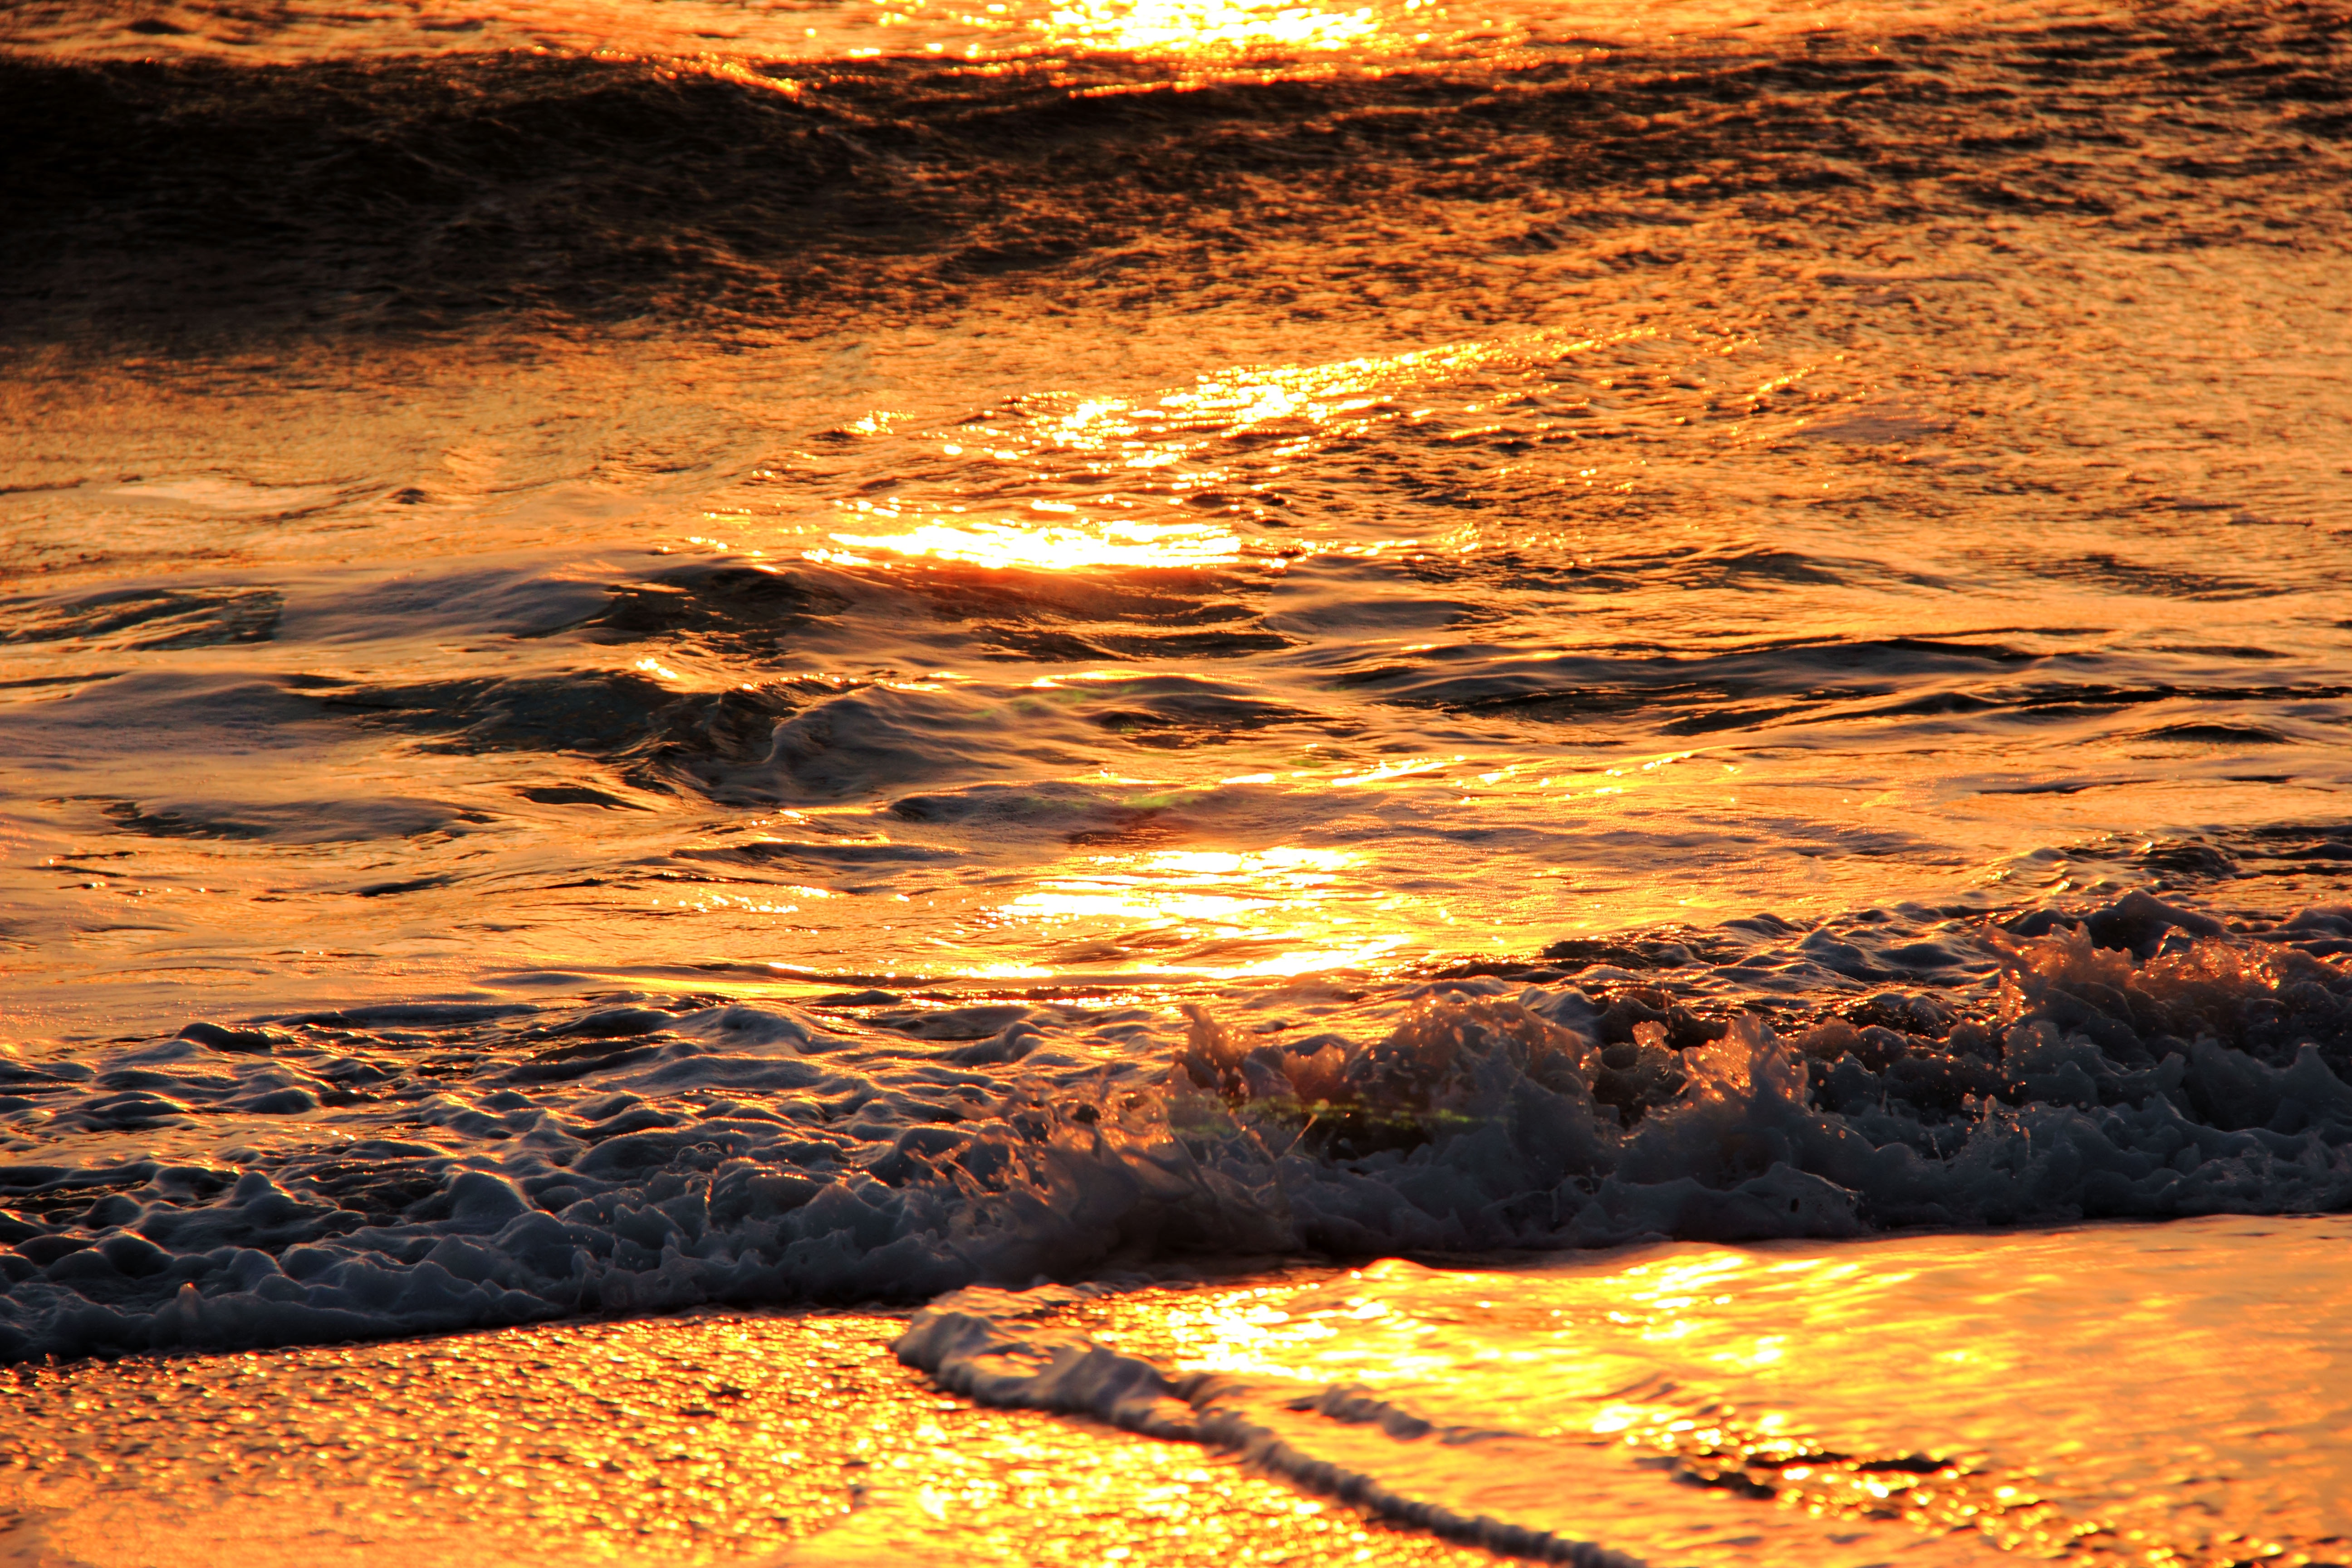
beach, sea, coast, water, nature, outdoor, rock, ocean, horizon, cloud, sky, sun, sunrise, sunset, sunlight, morning, shore, wave, dawn, summer, vacation, travel, coastline, dusk, evening, surf, reflection, paradise, splash, tropical, holiday, leisure, ocean wave, sunny, afterglow, beach fun, water wave, wave vector, waves vector, wind wave